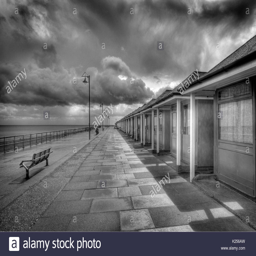
beach huts recede dramatically into the distance under a threatening sky on the seafront